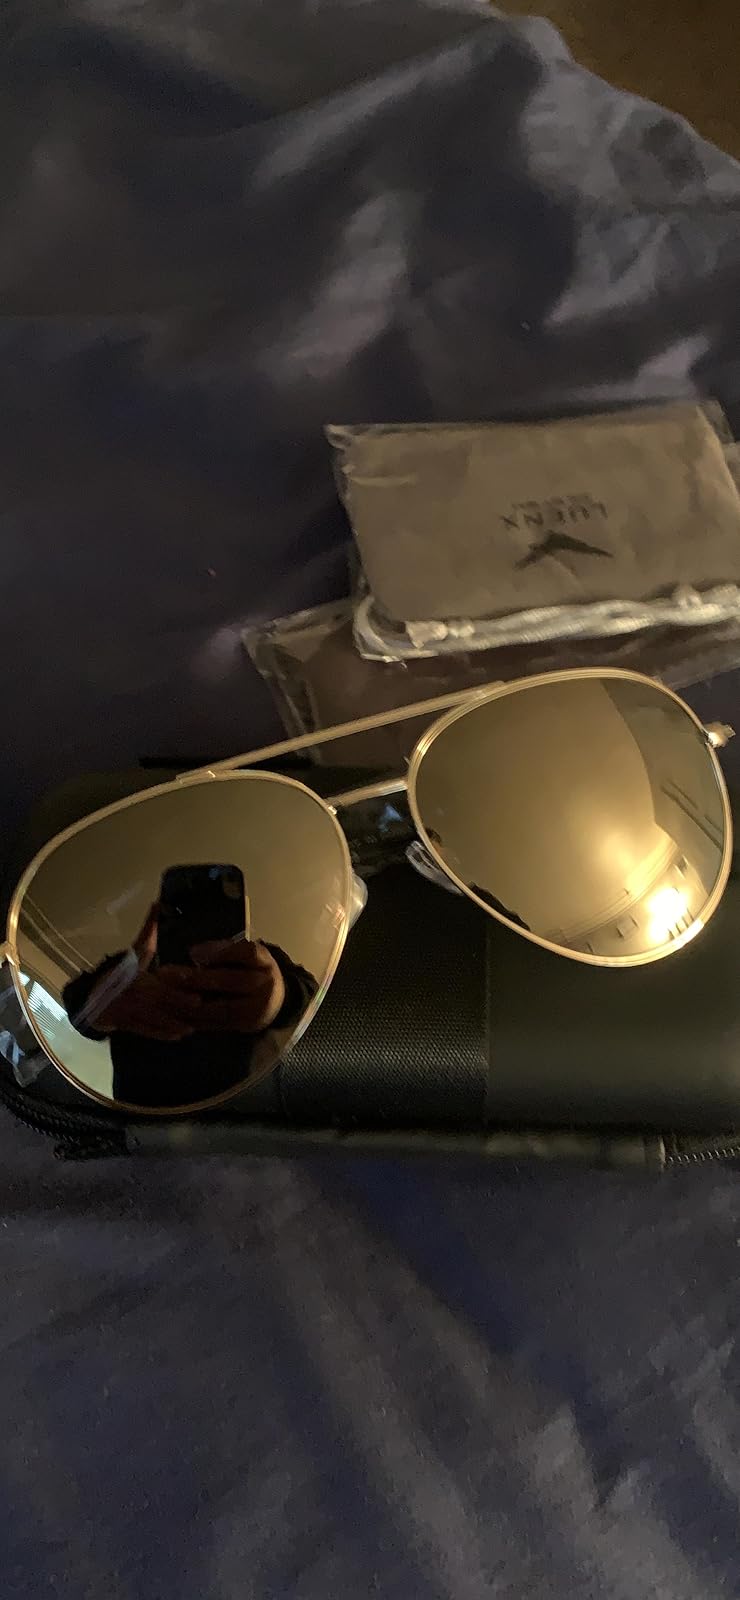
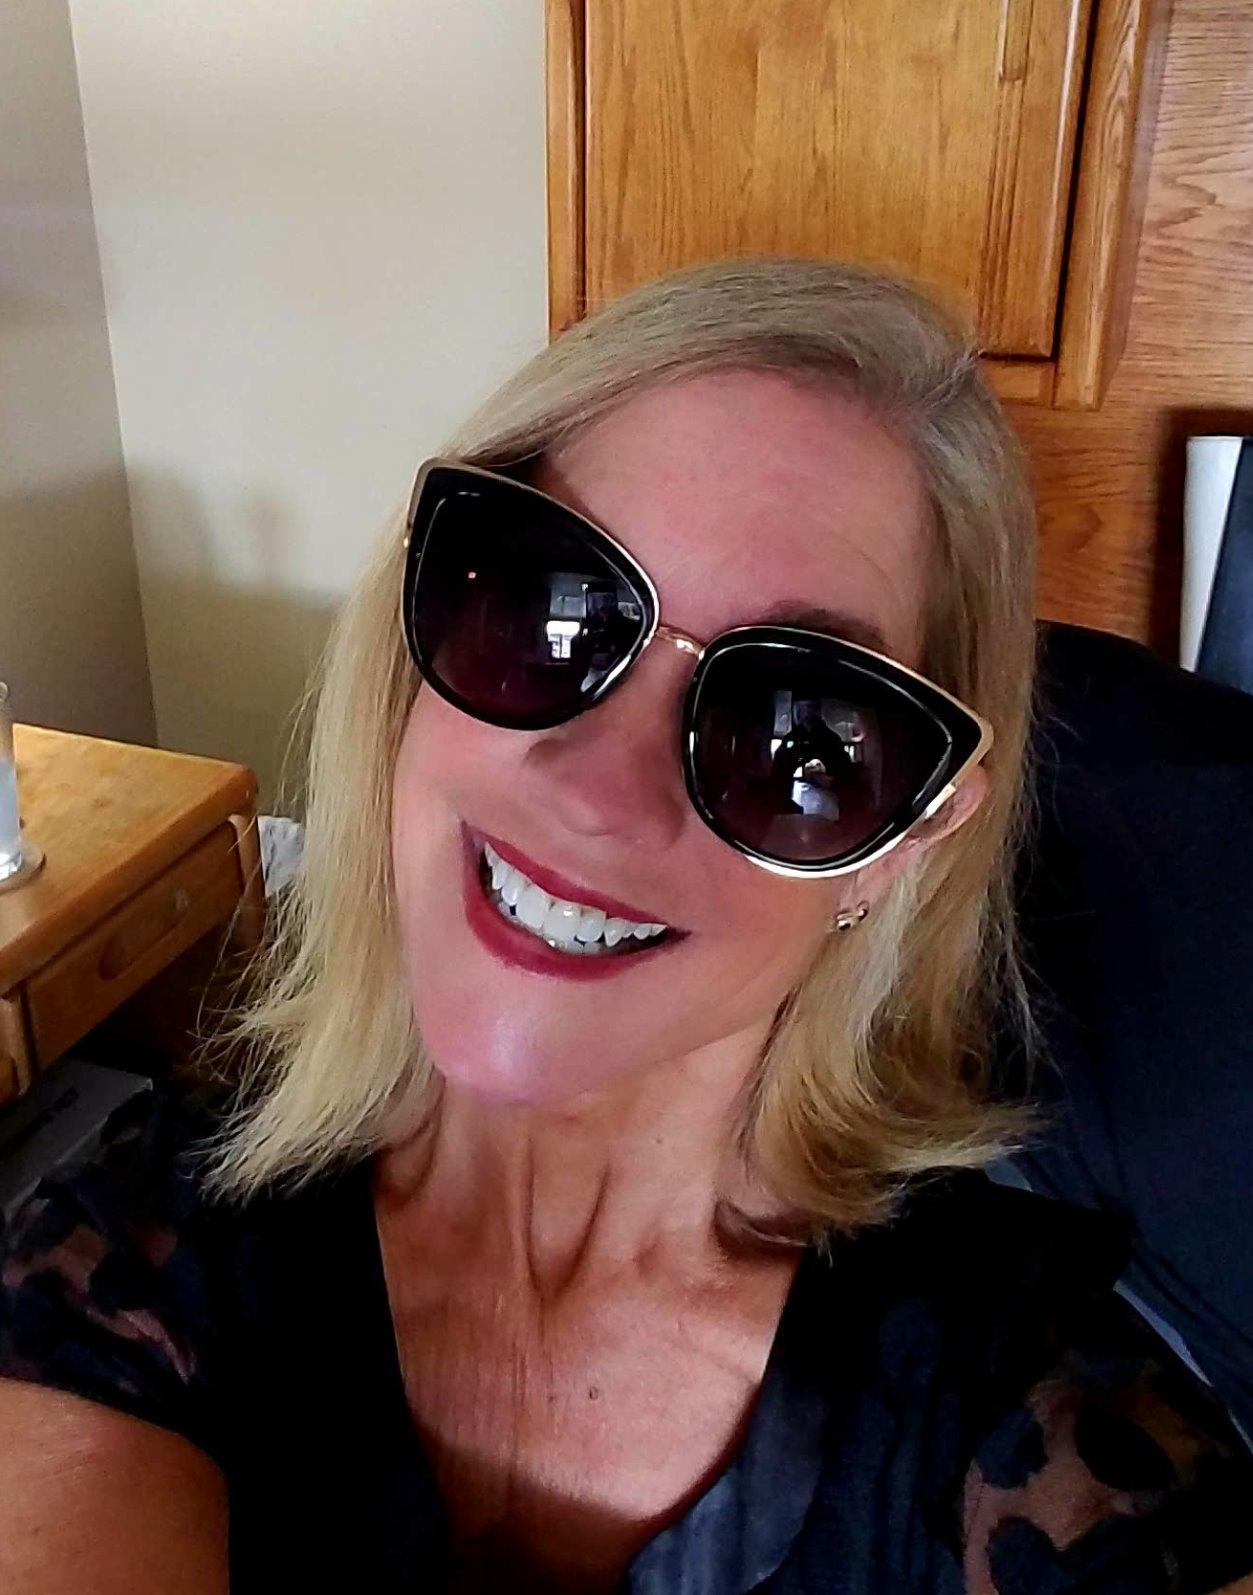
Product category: accessories_sunglasses
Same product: no